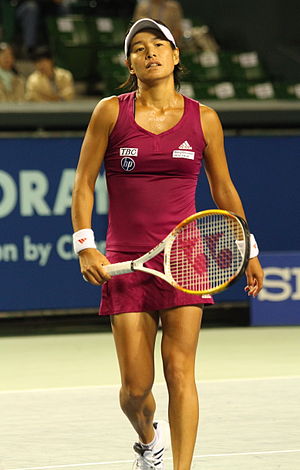
Kimiko Date-Krumm
Kimiko Date-Krumm er en professionel tennisspiller fra Japan.